Braxton Family Values season 1

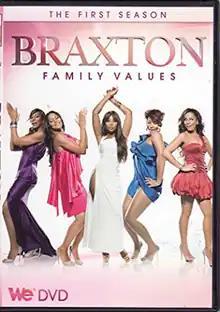
DVD cover of Season 1

The first season of "Braxton Family Values", an American reality television series, was broadcast on WE tv. The series aired from April 12, 2011 until June 14, 2011, consisting of 11 s